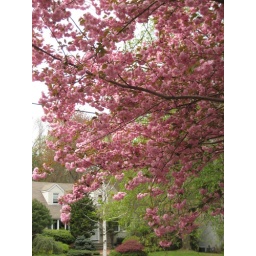
When your standing under it you feel like your in pink heaven.